Freiberg (Neckar) station

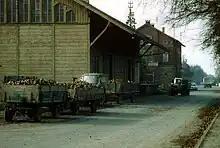
Shipment of sugar beet in the spring of 1974

The freight shed is also still preserved to the east of the station building. In addition to agricultural products—mainly sugar—gravel from the Neckar river was also loaded as a building material.